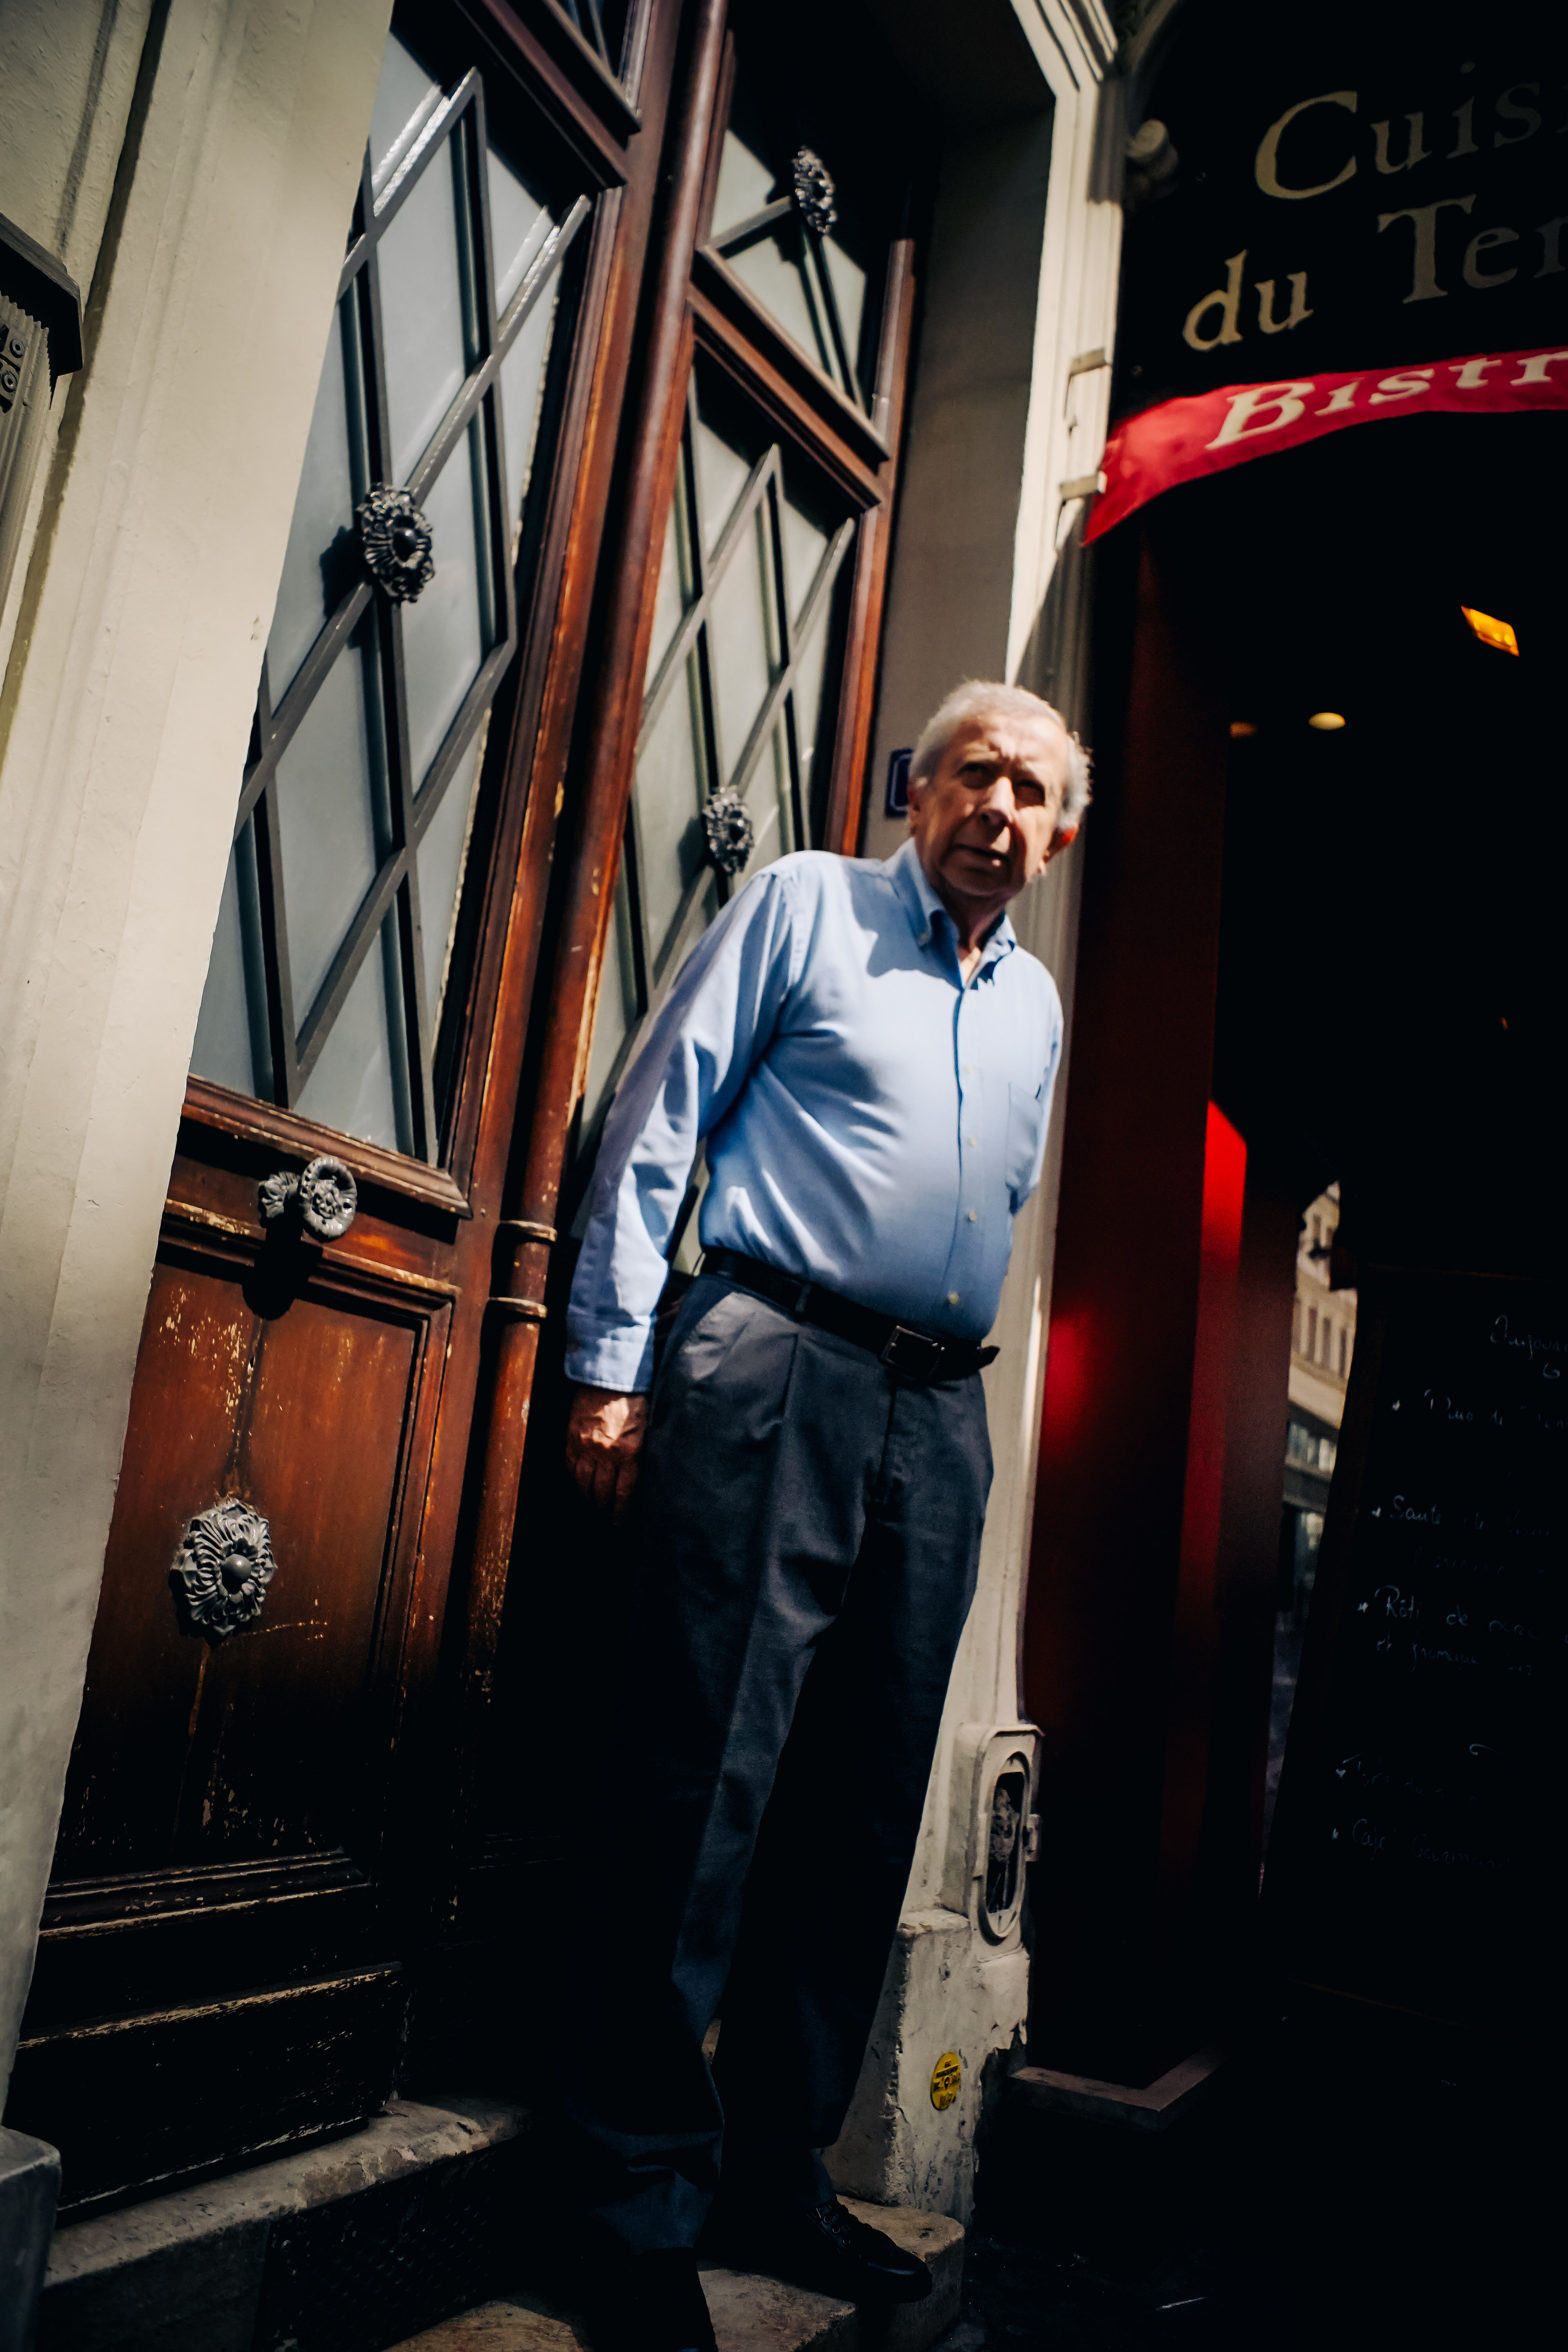
standing